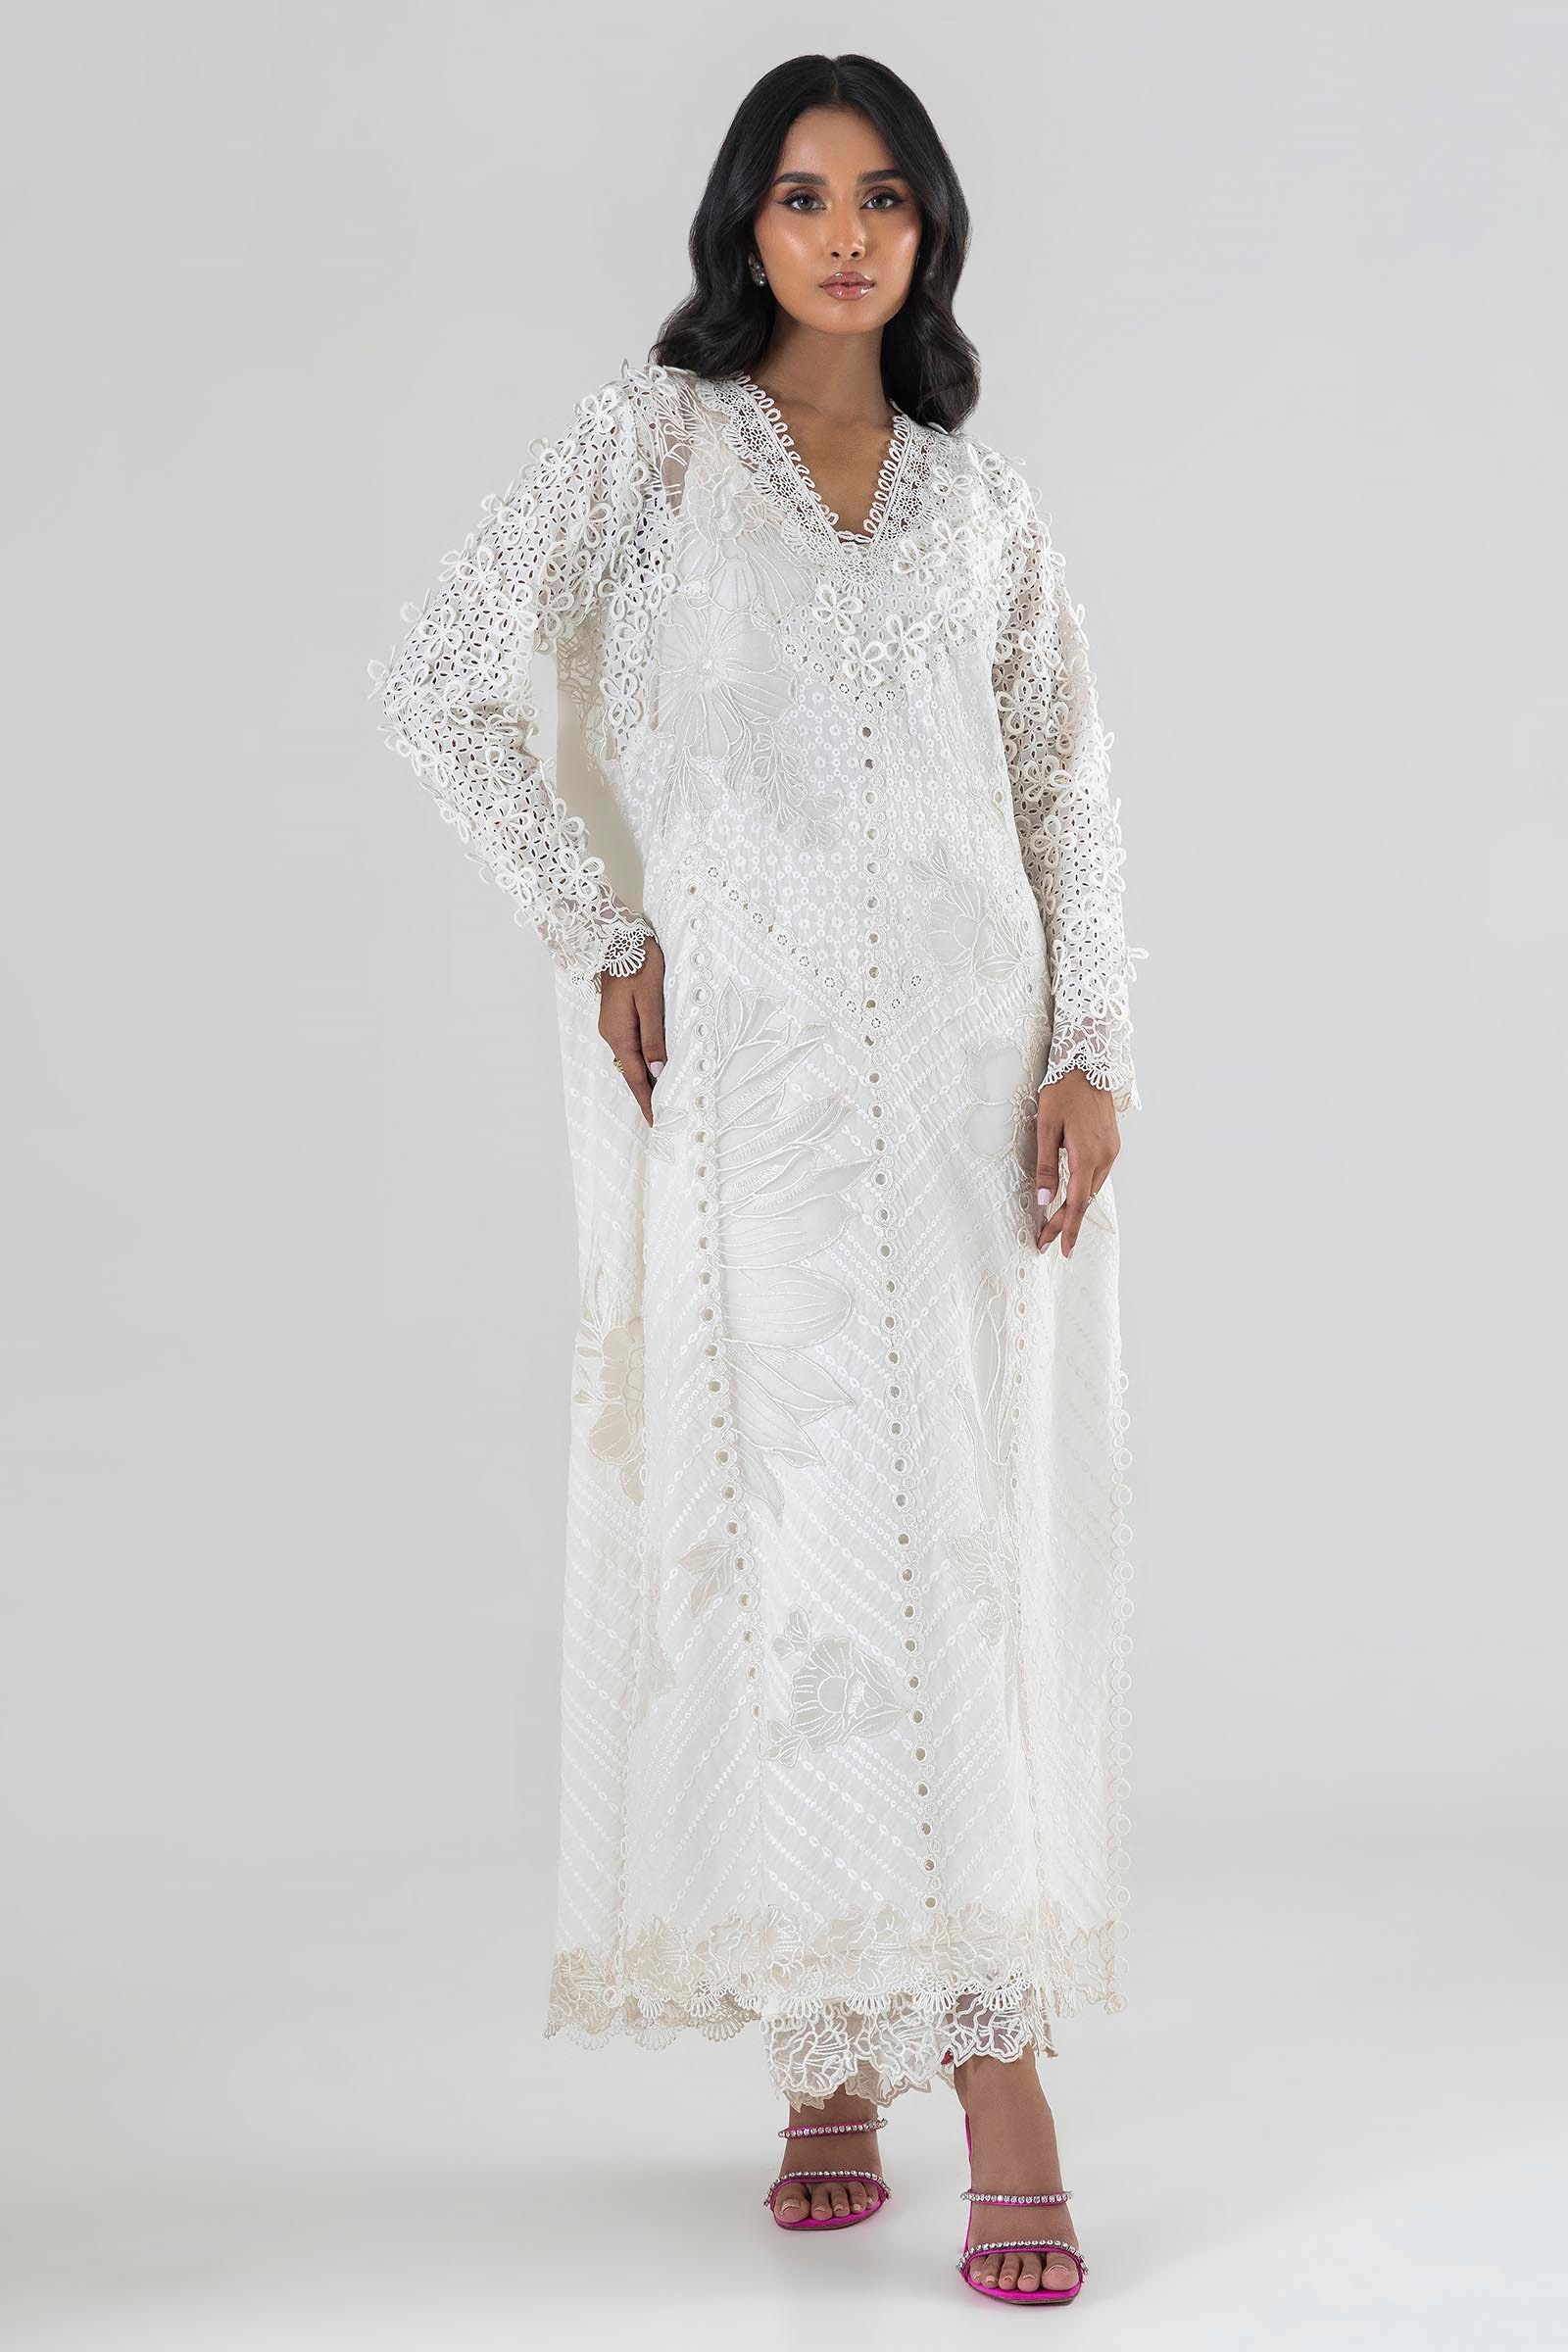
ivory embroidered lace gown